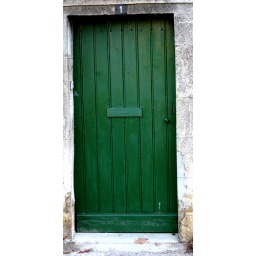
door in wall